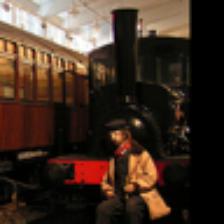
Label: NonHuman